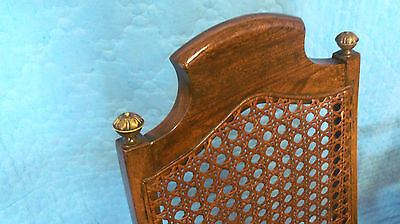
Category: chair